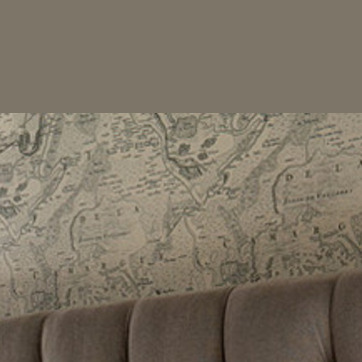
Material: wallpaper